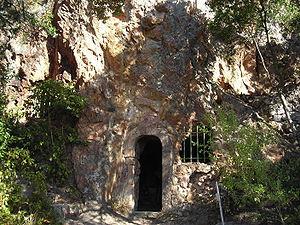
Le massif de l'Esterel est un massif montagneux volcanique de faible altitude de 32 000 hectares, situé sur le bord de la mer Méditerranée. Il couvre le sud-est du Var, une petite partie se trouvant dans les Alpes-Maritimes, en France.